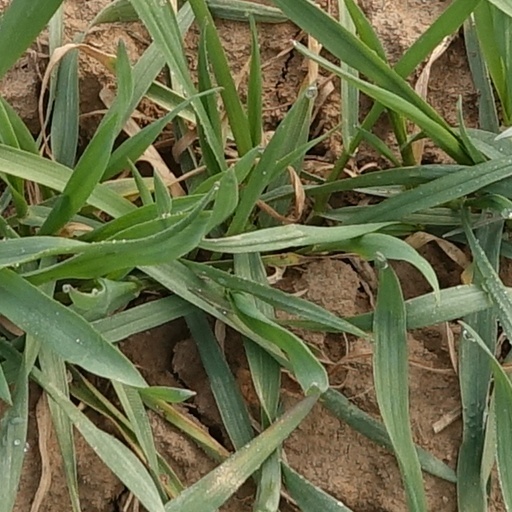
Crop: wheat